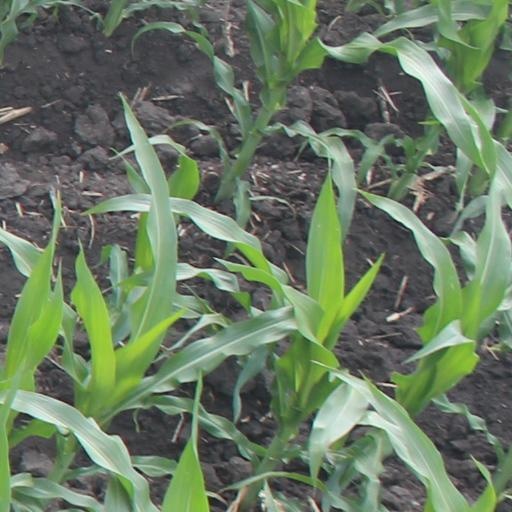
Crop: maize; corn